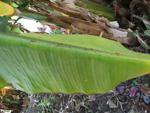
Label: xamthomonas